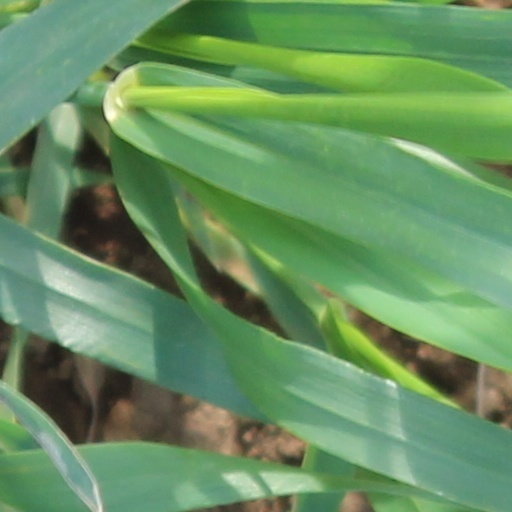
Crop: wheat